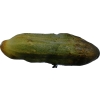
Label: cucumber